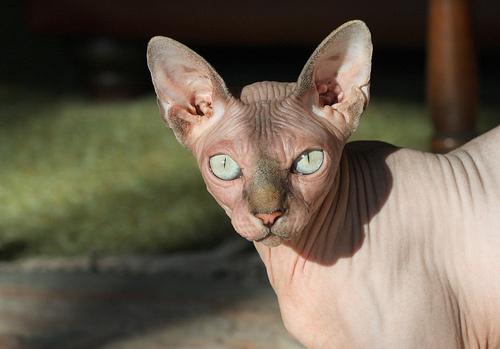
Breed: Sphynx